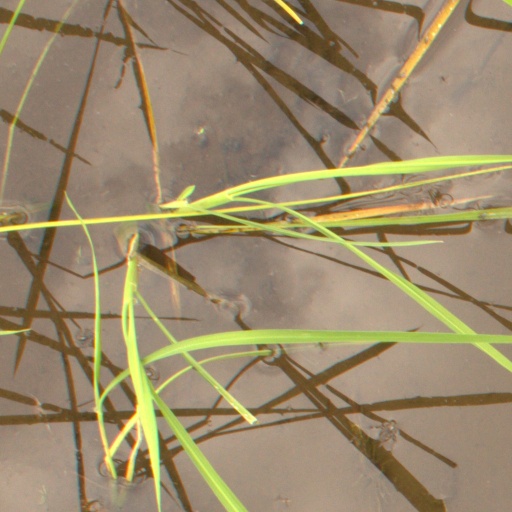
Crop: rice